Elma ASW-600

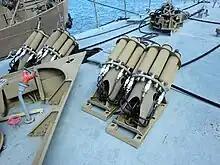
Elma ASW-600

The Elma ASW-600 is an anti-submarine warfare system designed by the Saab Group and used by the Royal Swedish Navy. It is designated in Antiubåts-granatkastarsystemen 83 in Sweden, and was previously called the Elma LLS-920.